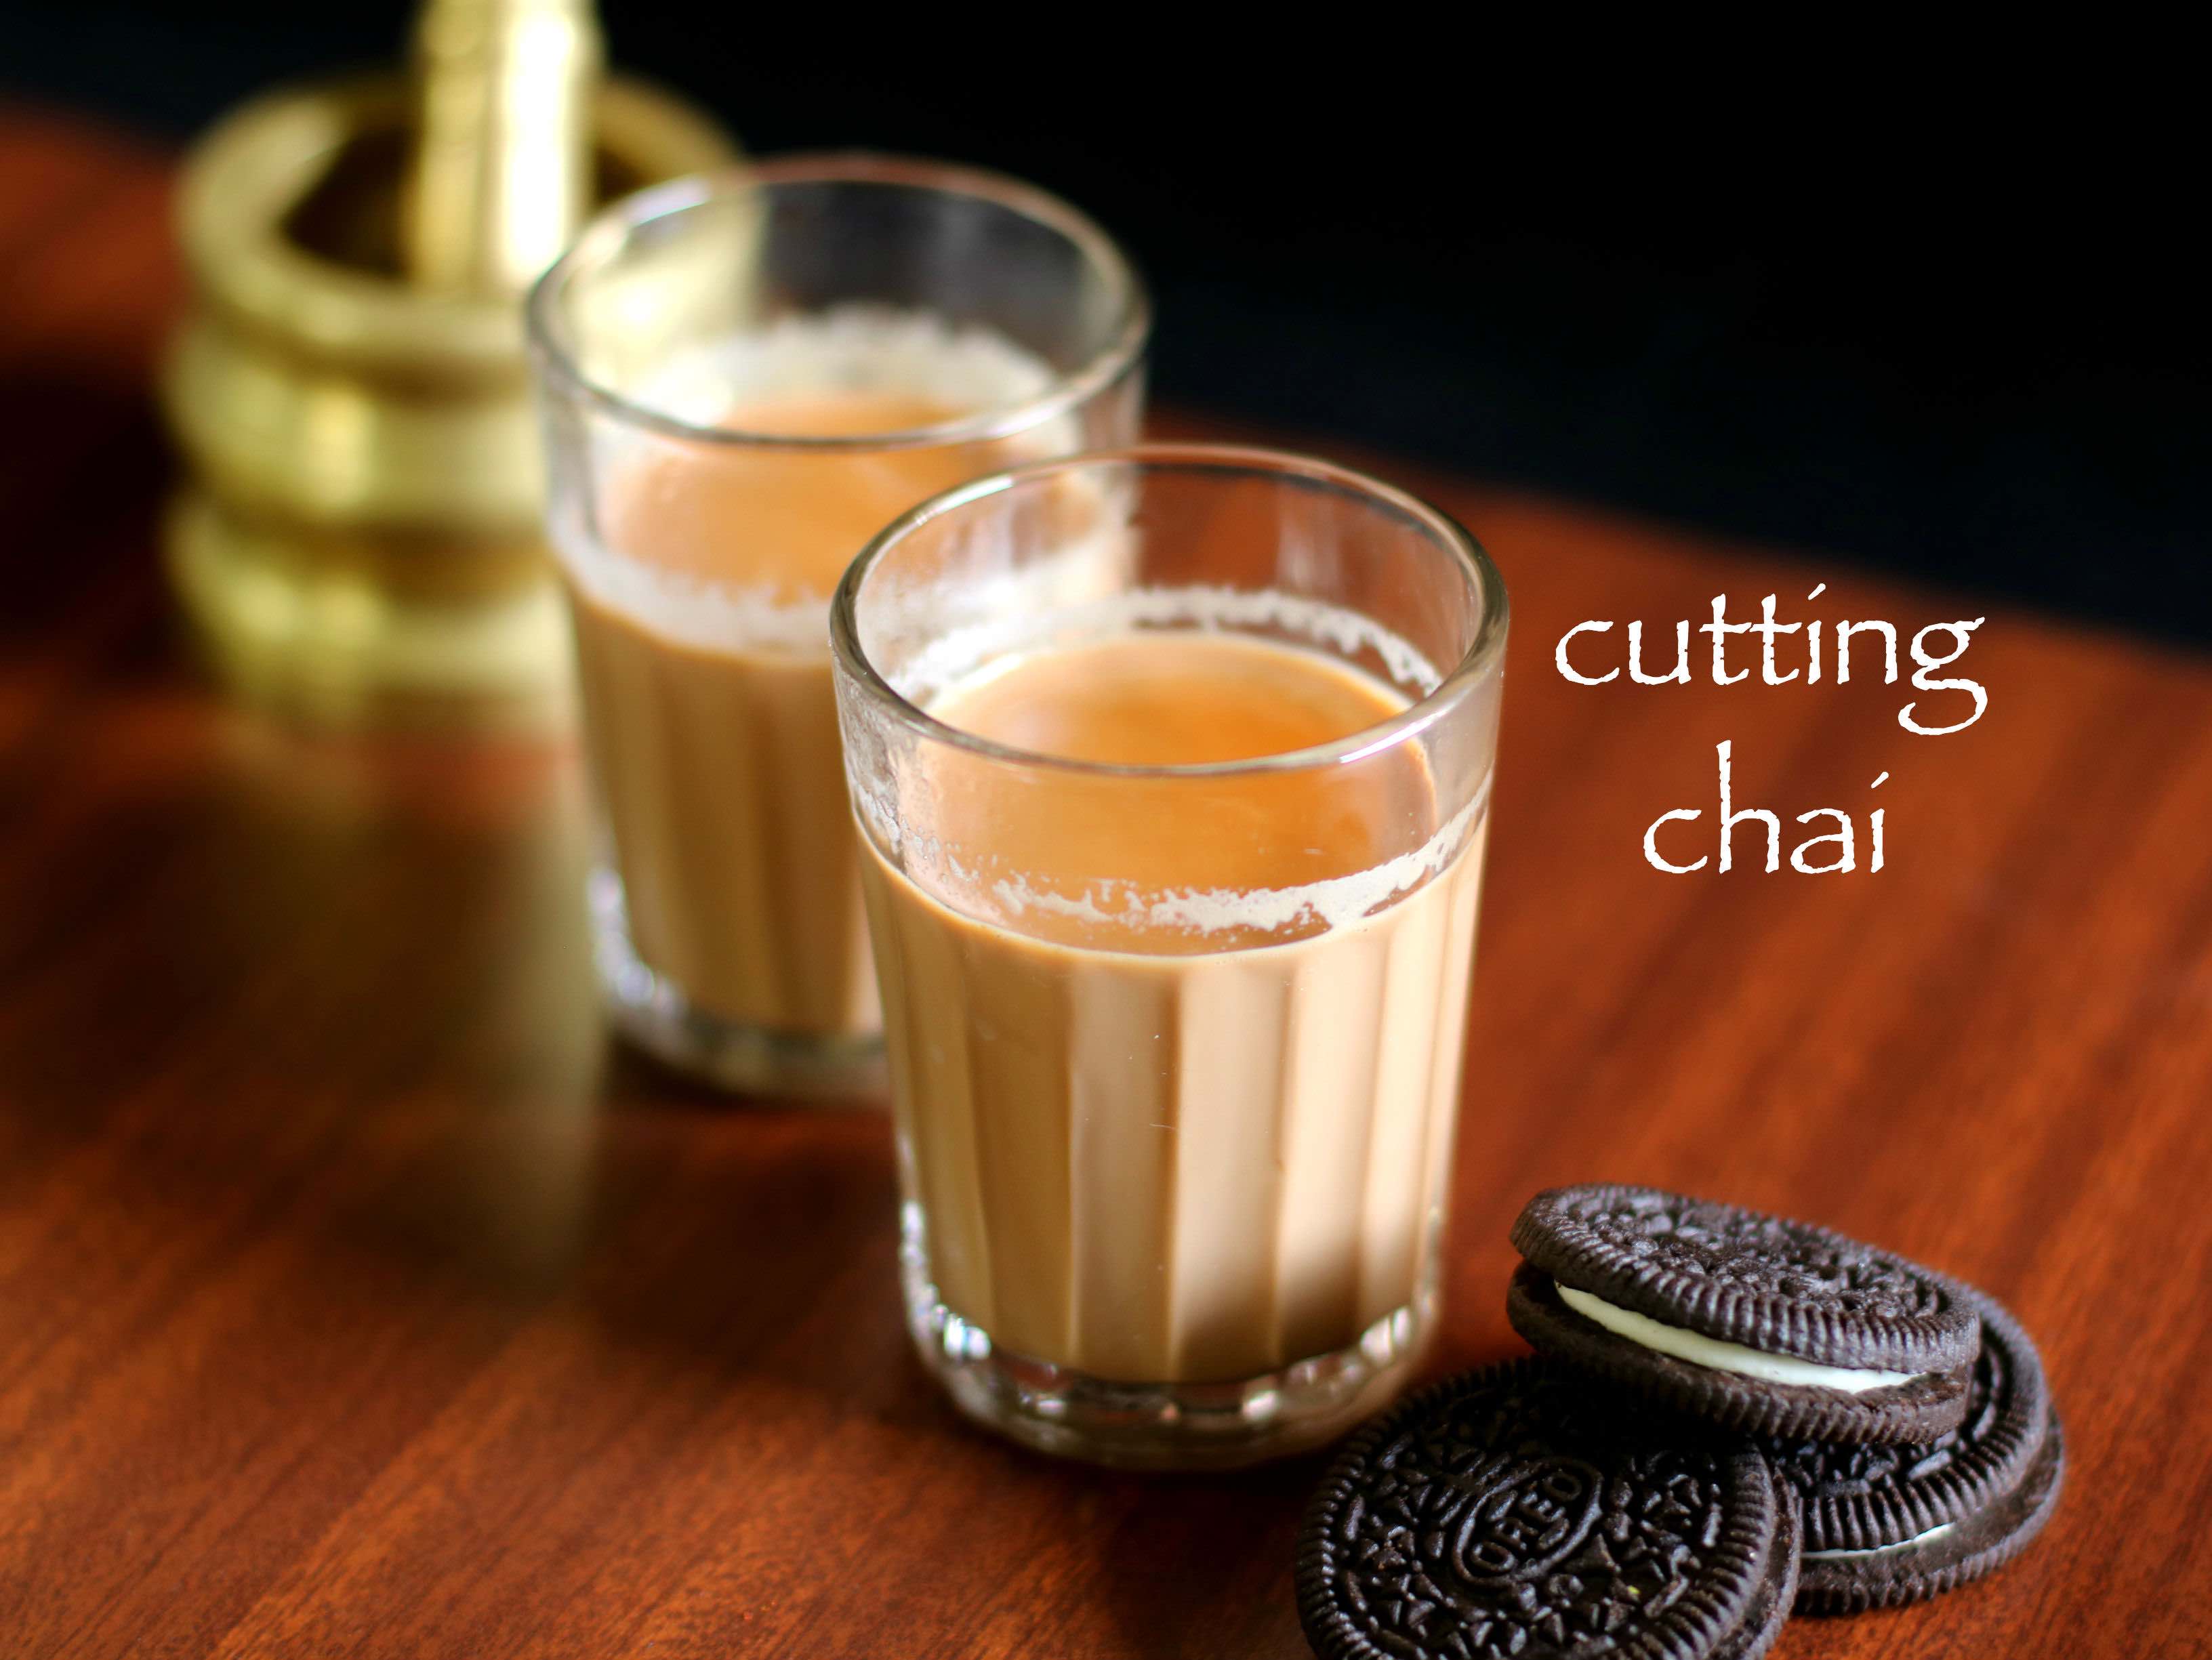
Dish: chai